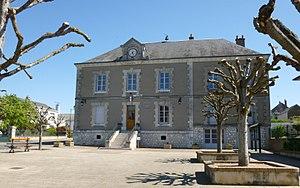
Mairie de Thoré-la-Rochette
Thoré-la-Rochette est une commune française située dans le département de Loir-et-Cher, en région Centre-Val de Loire.